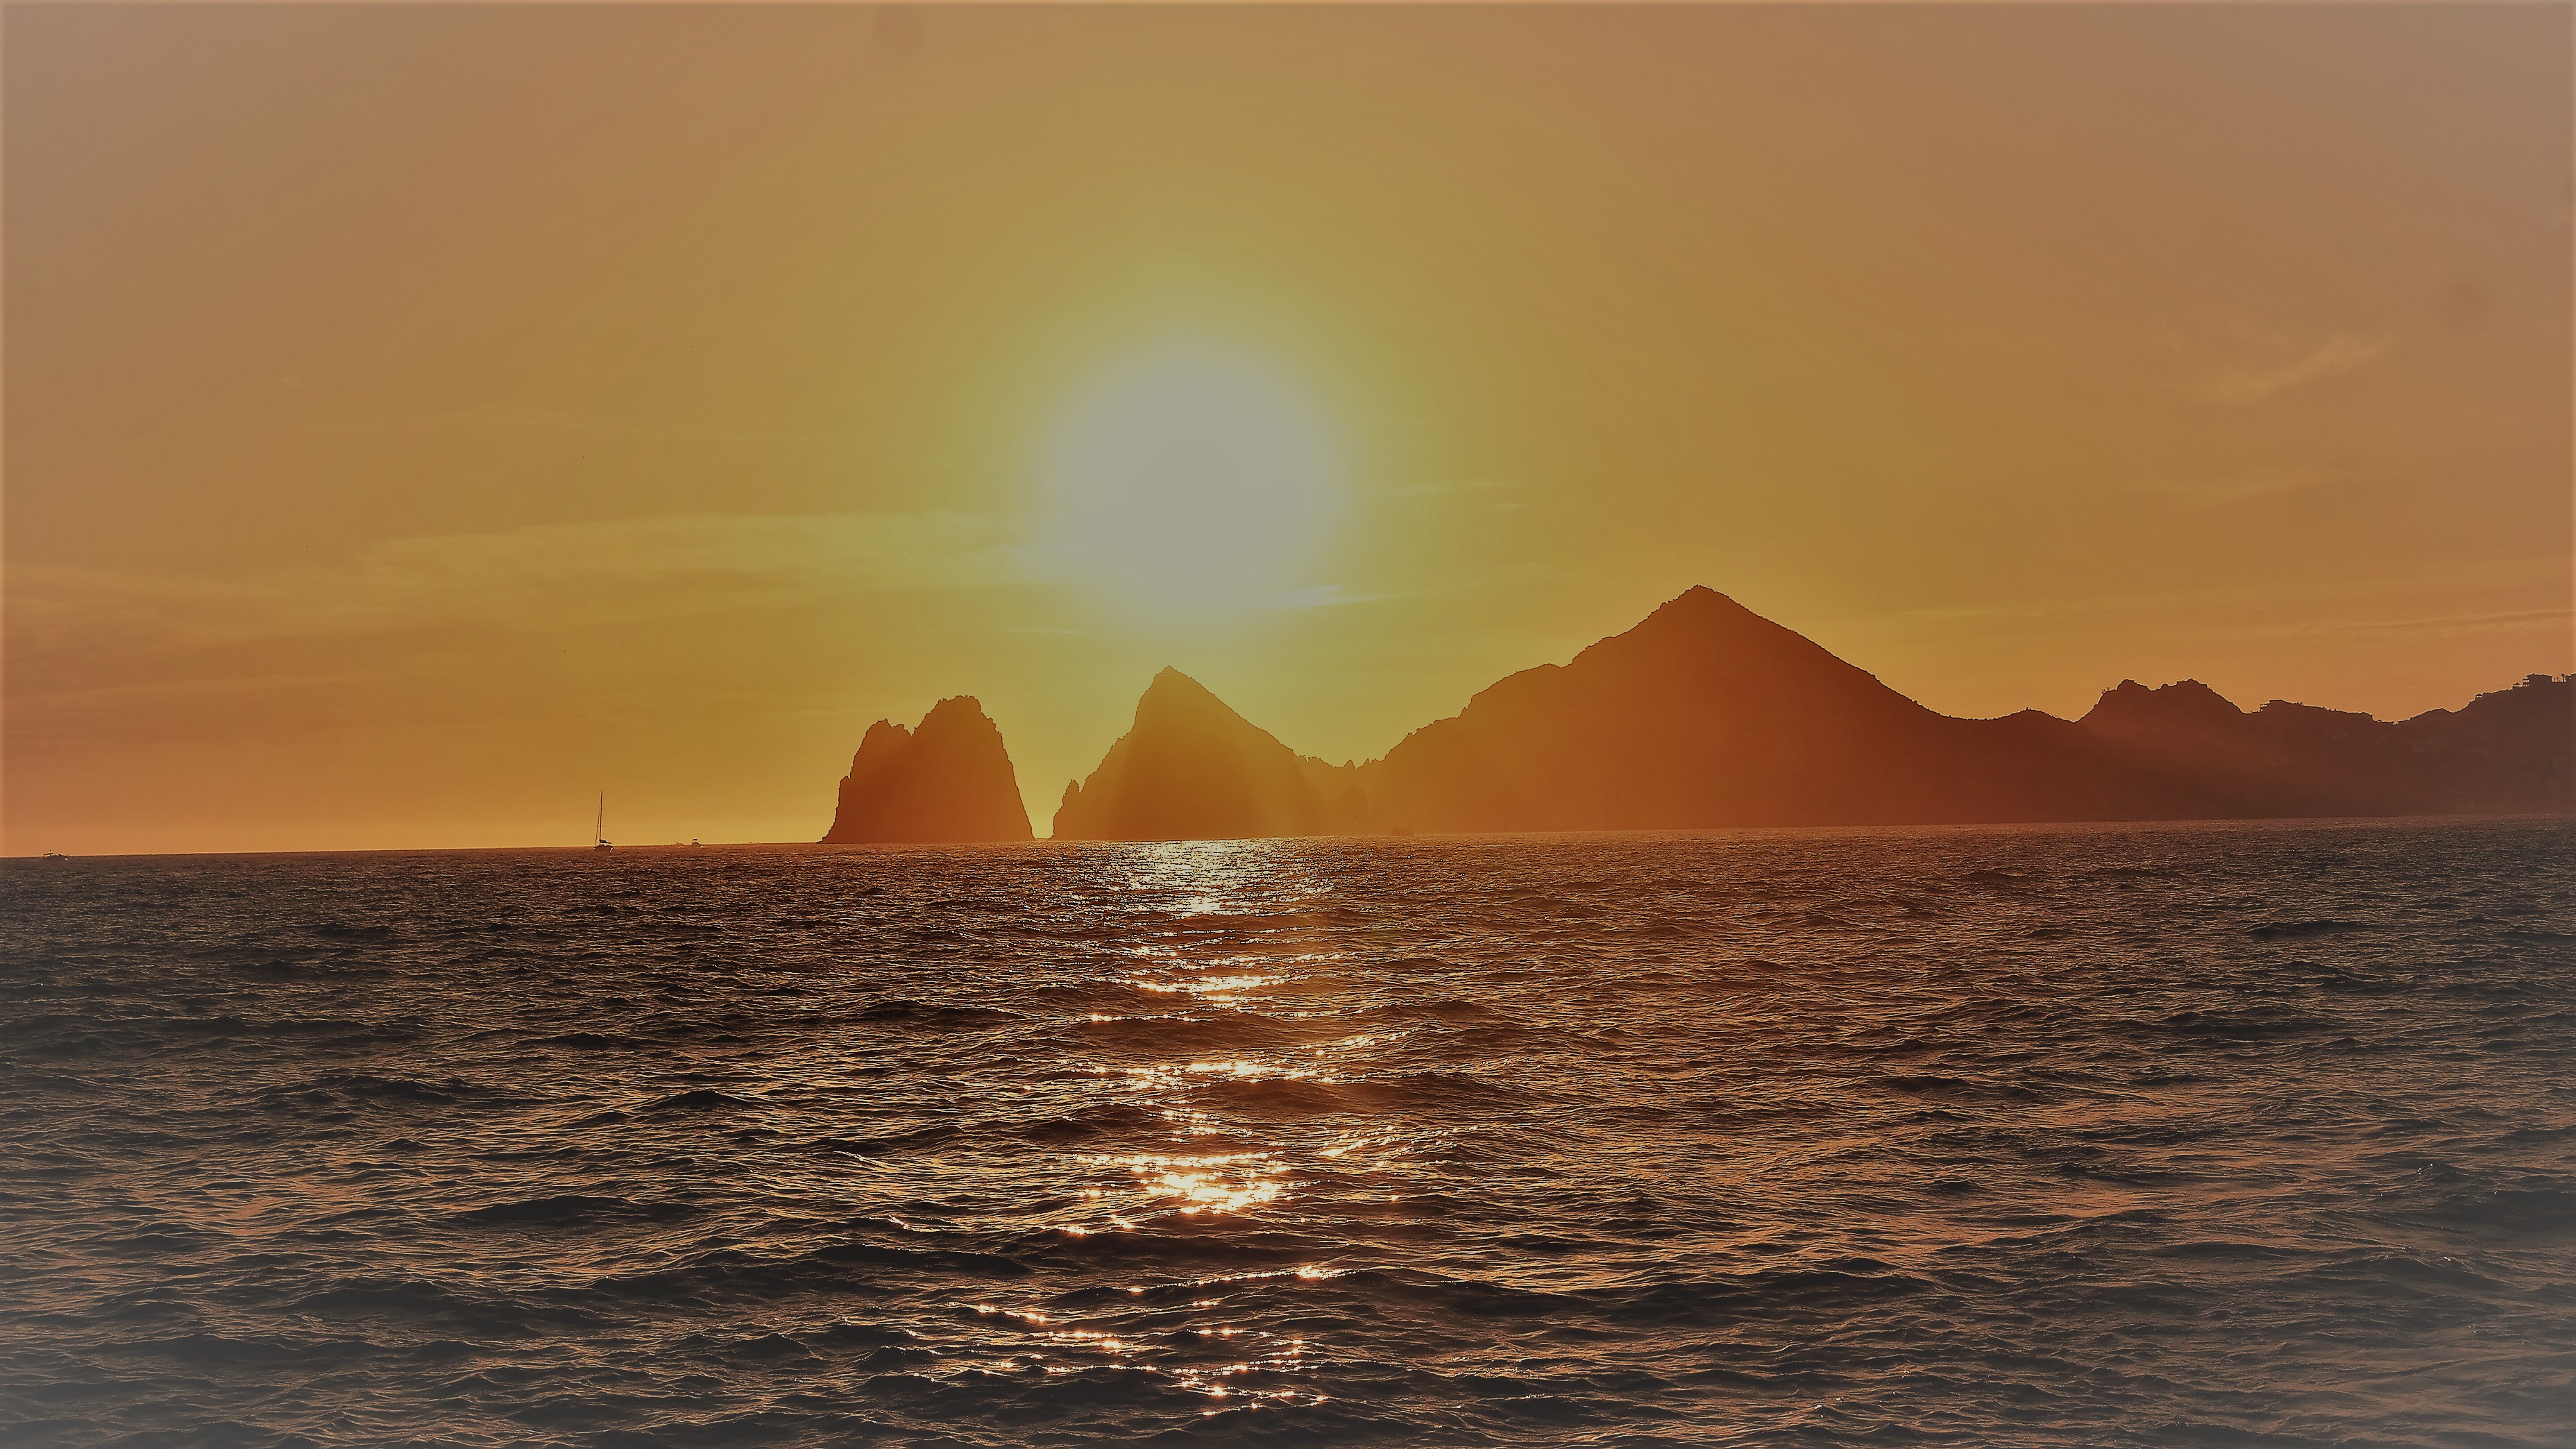
sea, horizon, sky, sunset, ocean, coast, afterglow, morning, calm, sunrise, rock, evening, coastal and oceanic landforms, sunlight, wave, cloud, dawn, dusk, landscape, sun, hill, headland, cape, sound